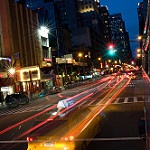
Label: non_damage_buildings_street